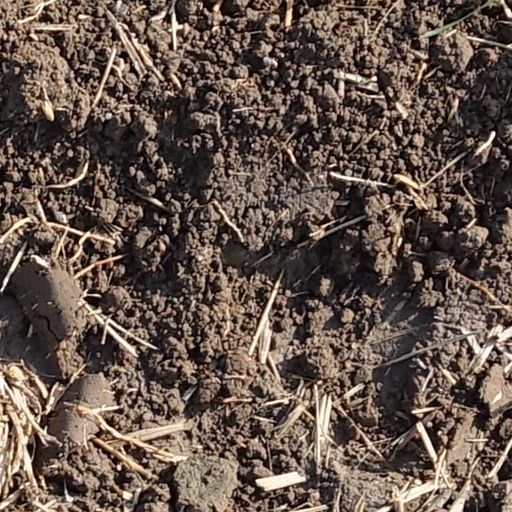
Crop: wheat